Carl Jakob Adolf Christian Gerhardt

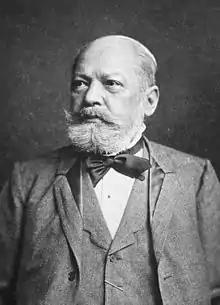
Carl Jakob Adolf Christian Gerhardt.

Carl Jakob Adolf Christian Gerhardt (there are several variations regarding the arrangement of his 3 middle names; 5 May 1833 – 22 July 1902) was a German internist born in Speyer.